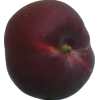
Label: nectarine_flat